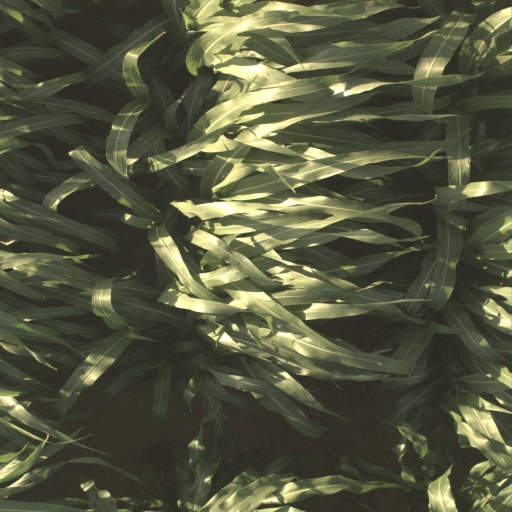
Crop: sorghum